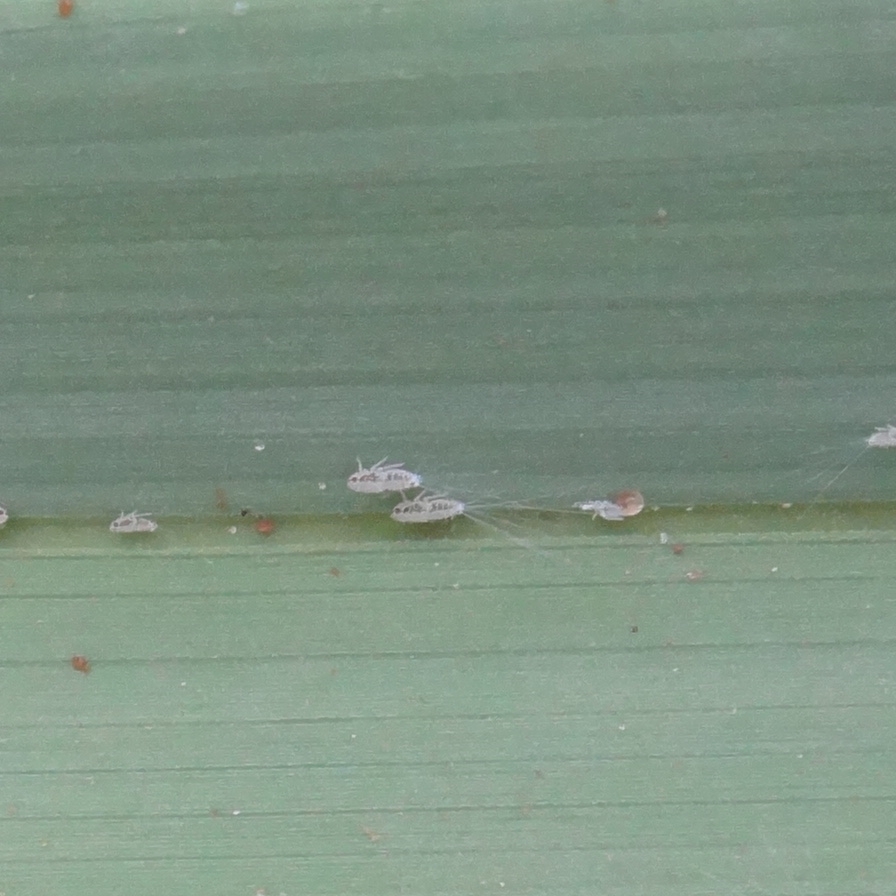
Label: Dubas